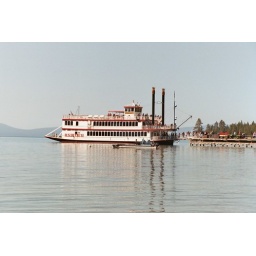
Taken on film in 2004, the river boat stopping at the dock.